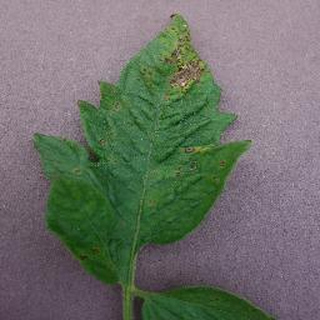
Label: tomato_septoria_leaf_spot